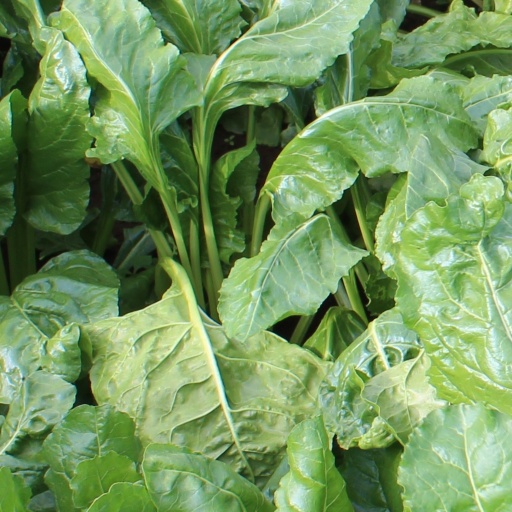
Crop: sugar beet